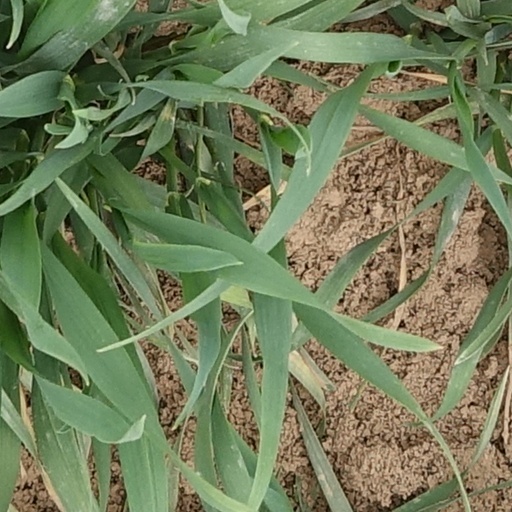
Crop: wheat